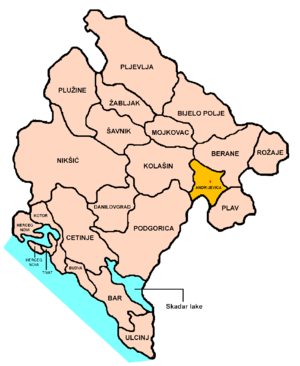
Andrijevica est une ville et une municipalité du nord-est du Monténégro. En 2003, la ville comptait 1 073 habitants et la municipalité 5 785, dont une majorité de Serbes.